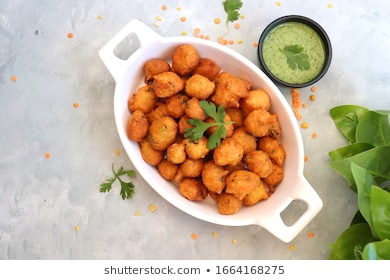
Dish: pakode